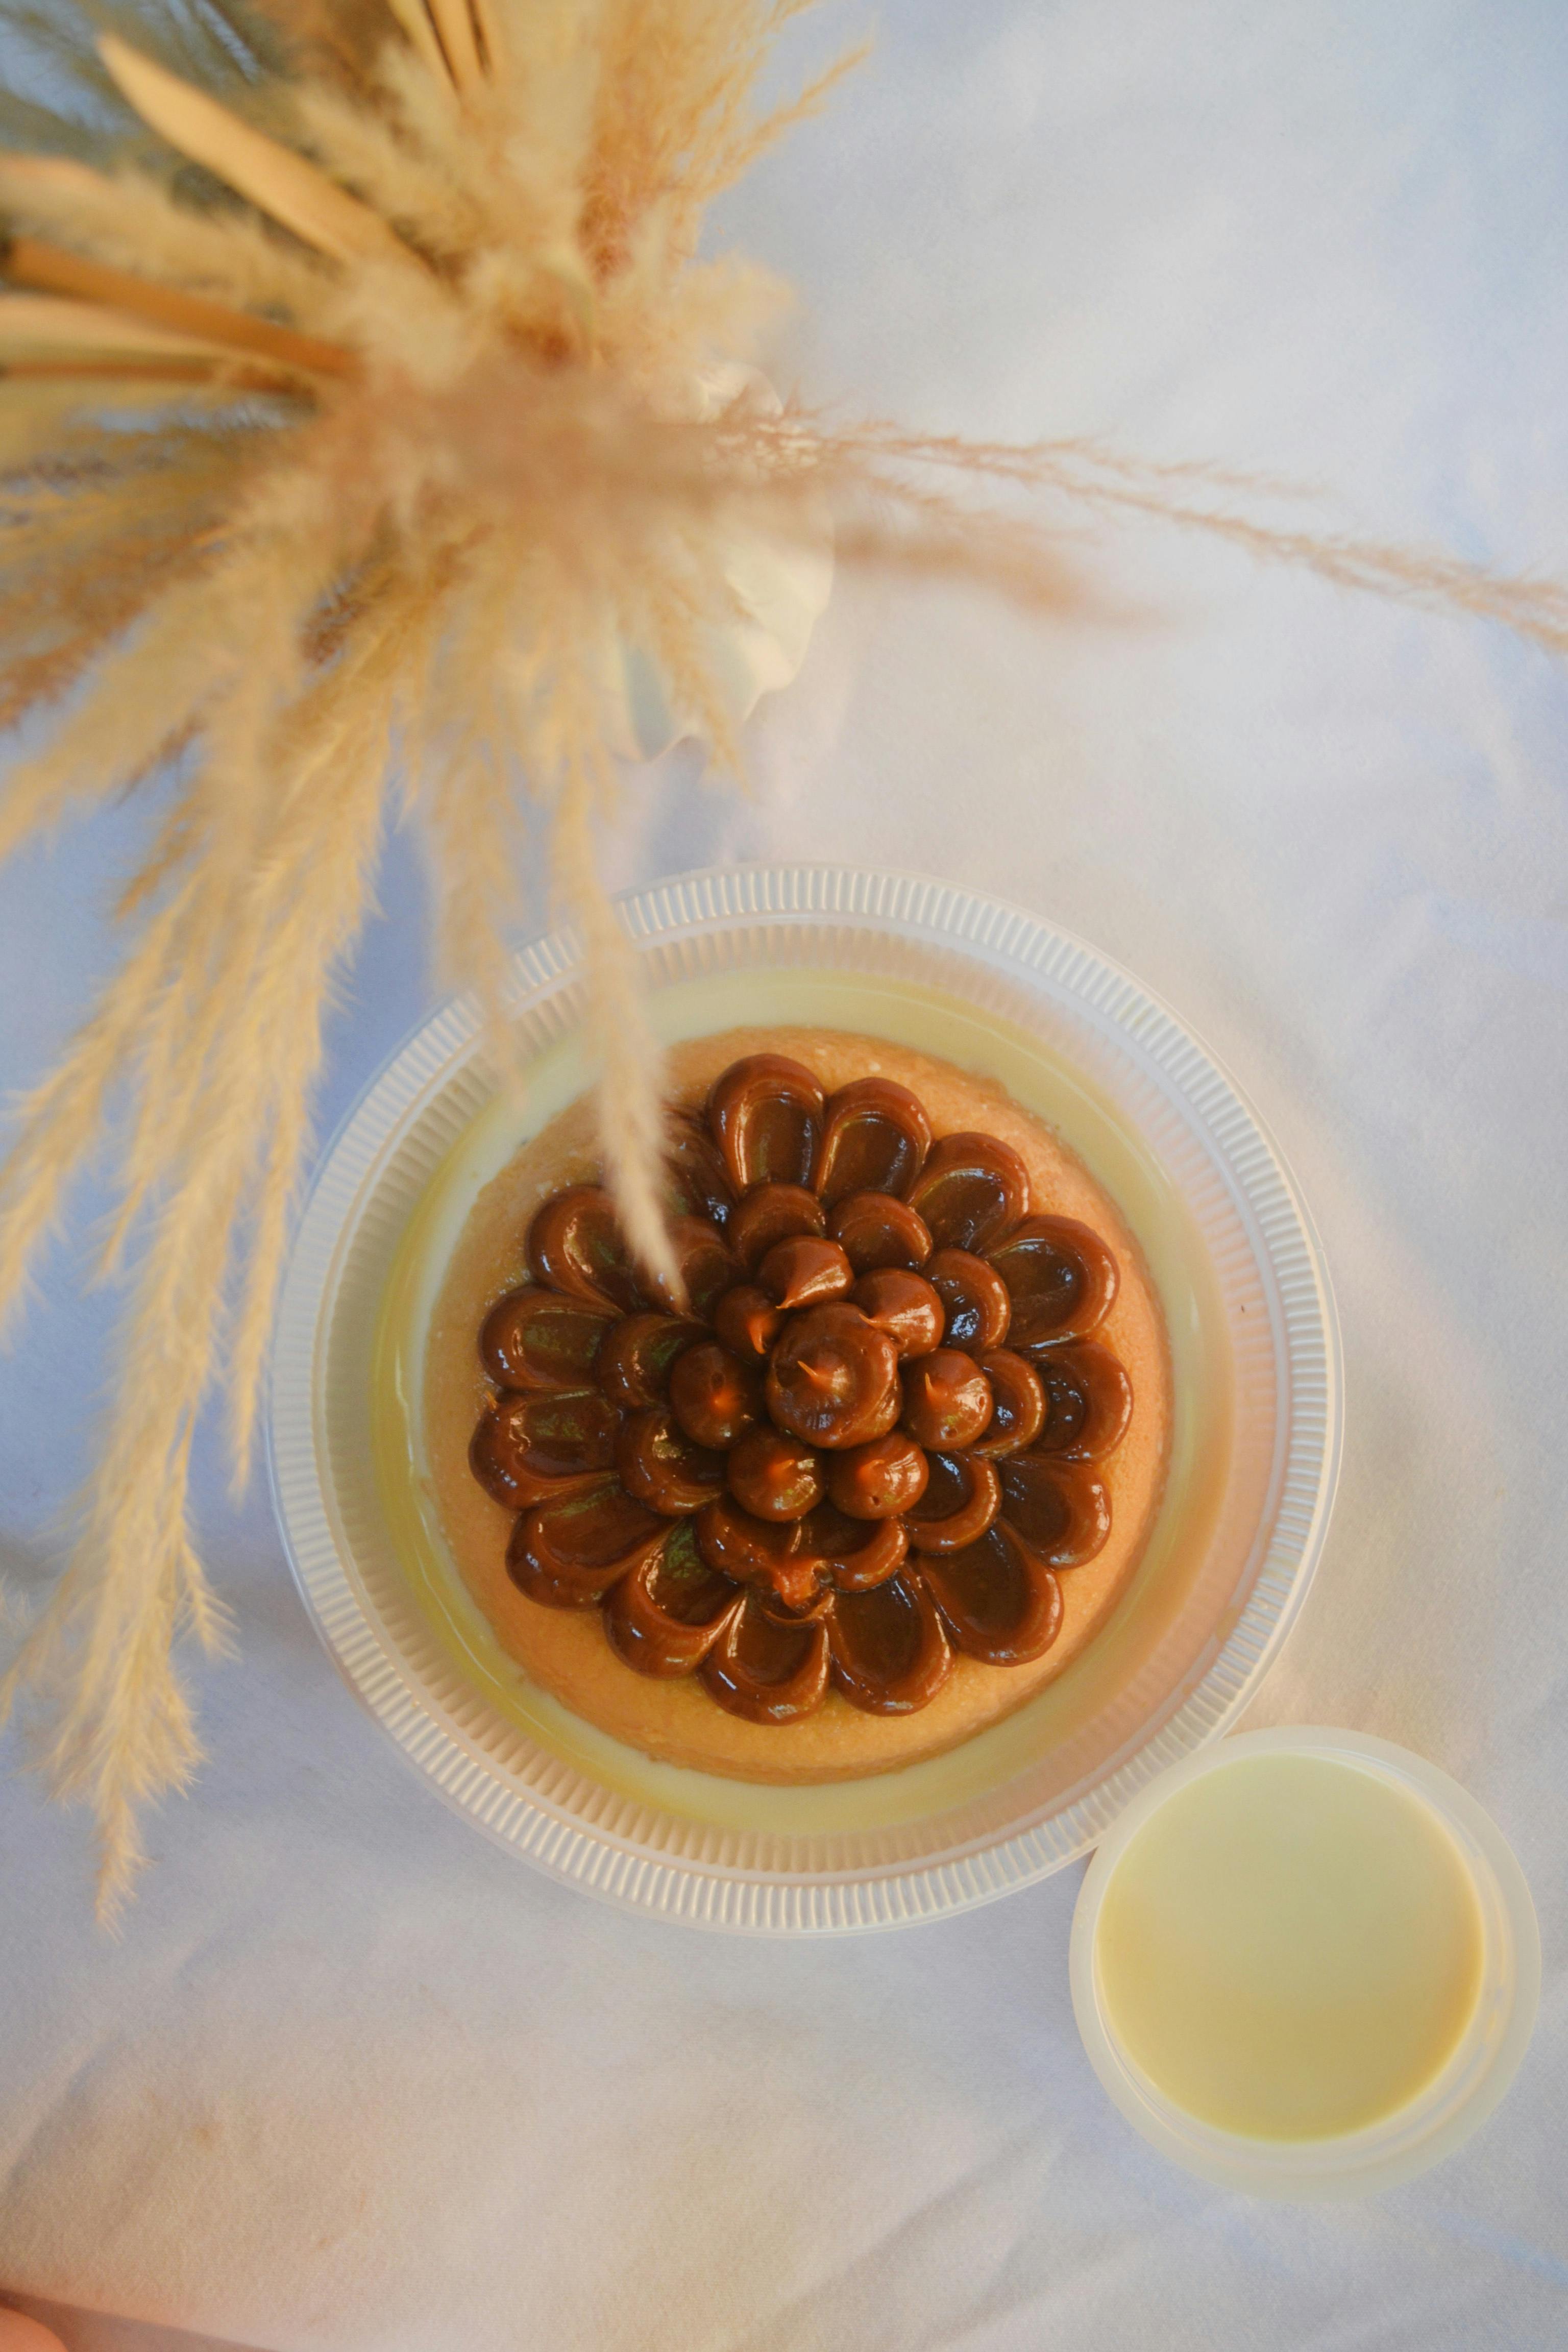
natural, food, tableware, plant, ingredient, cup, serveware, Single origin coffee, dishware, recipe, cuisine, terrestrial plant, dish, plate, drink, coin, sweetness, coffee, superfood, dessert, circle, wood, Java coffee, still life photography, seed, still life, herb, art, produce, nuts seeds, pattern, tree, snack, sunflower